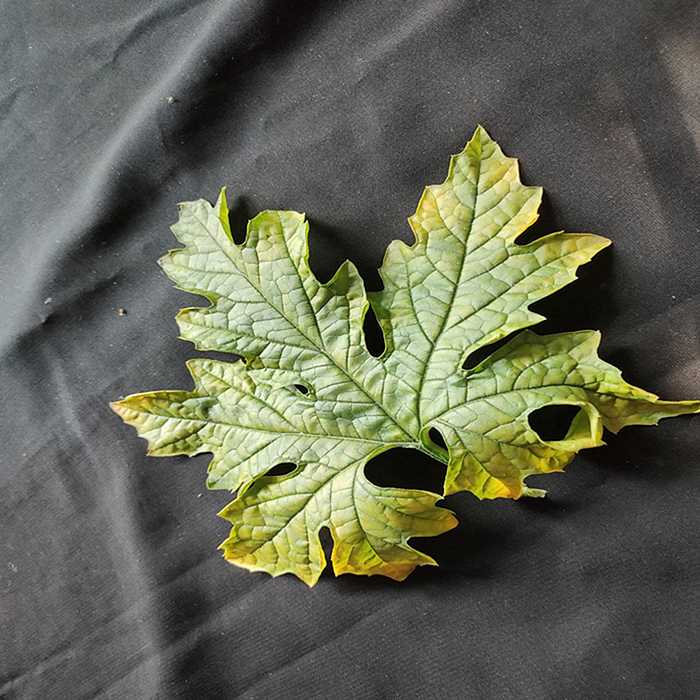
Plant: Bitter Gourd
Label: Mosaic virus